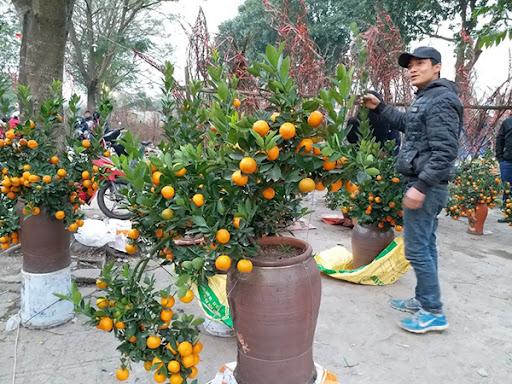
có nhiều chậu cây quất xuất hiện ở trong bức ảnh